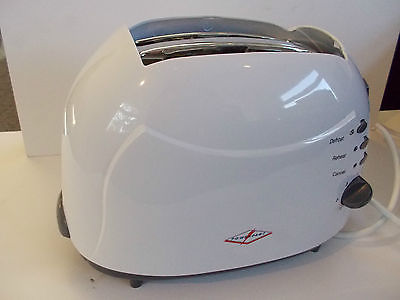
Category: toaster